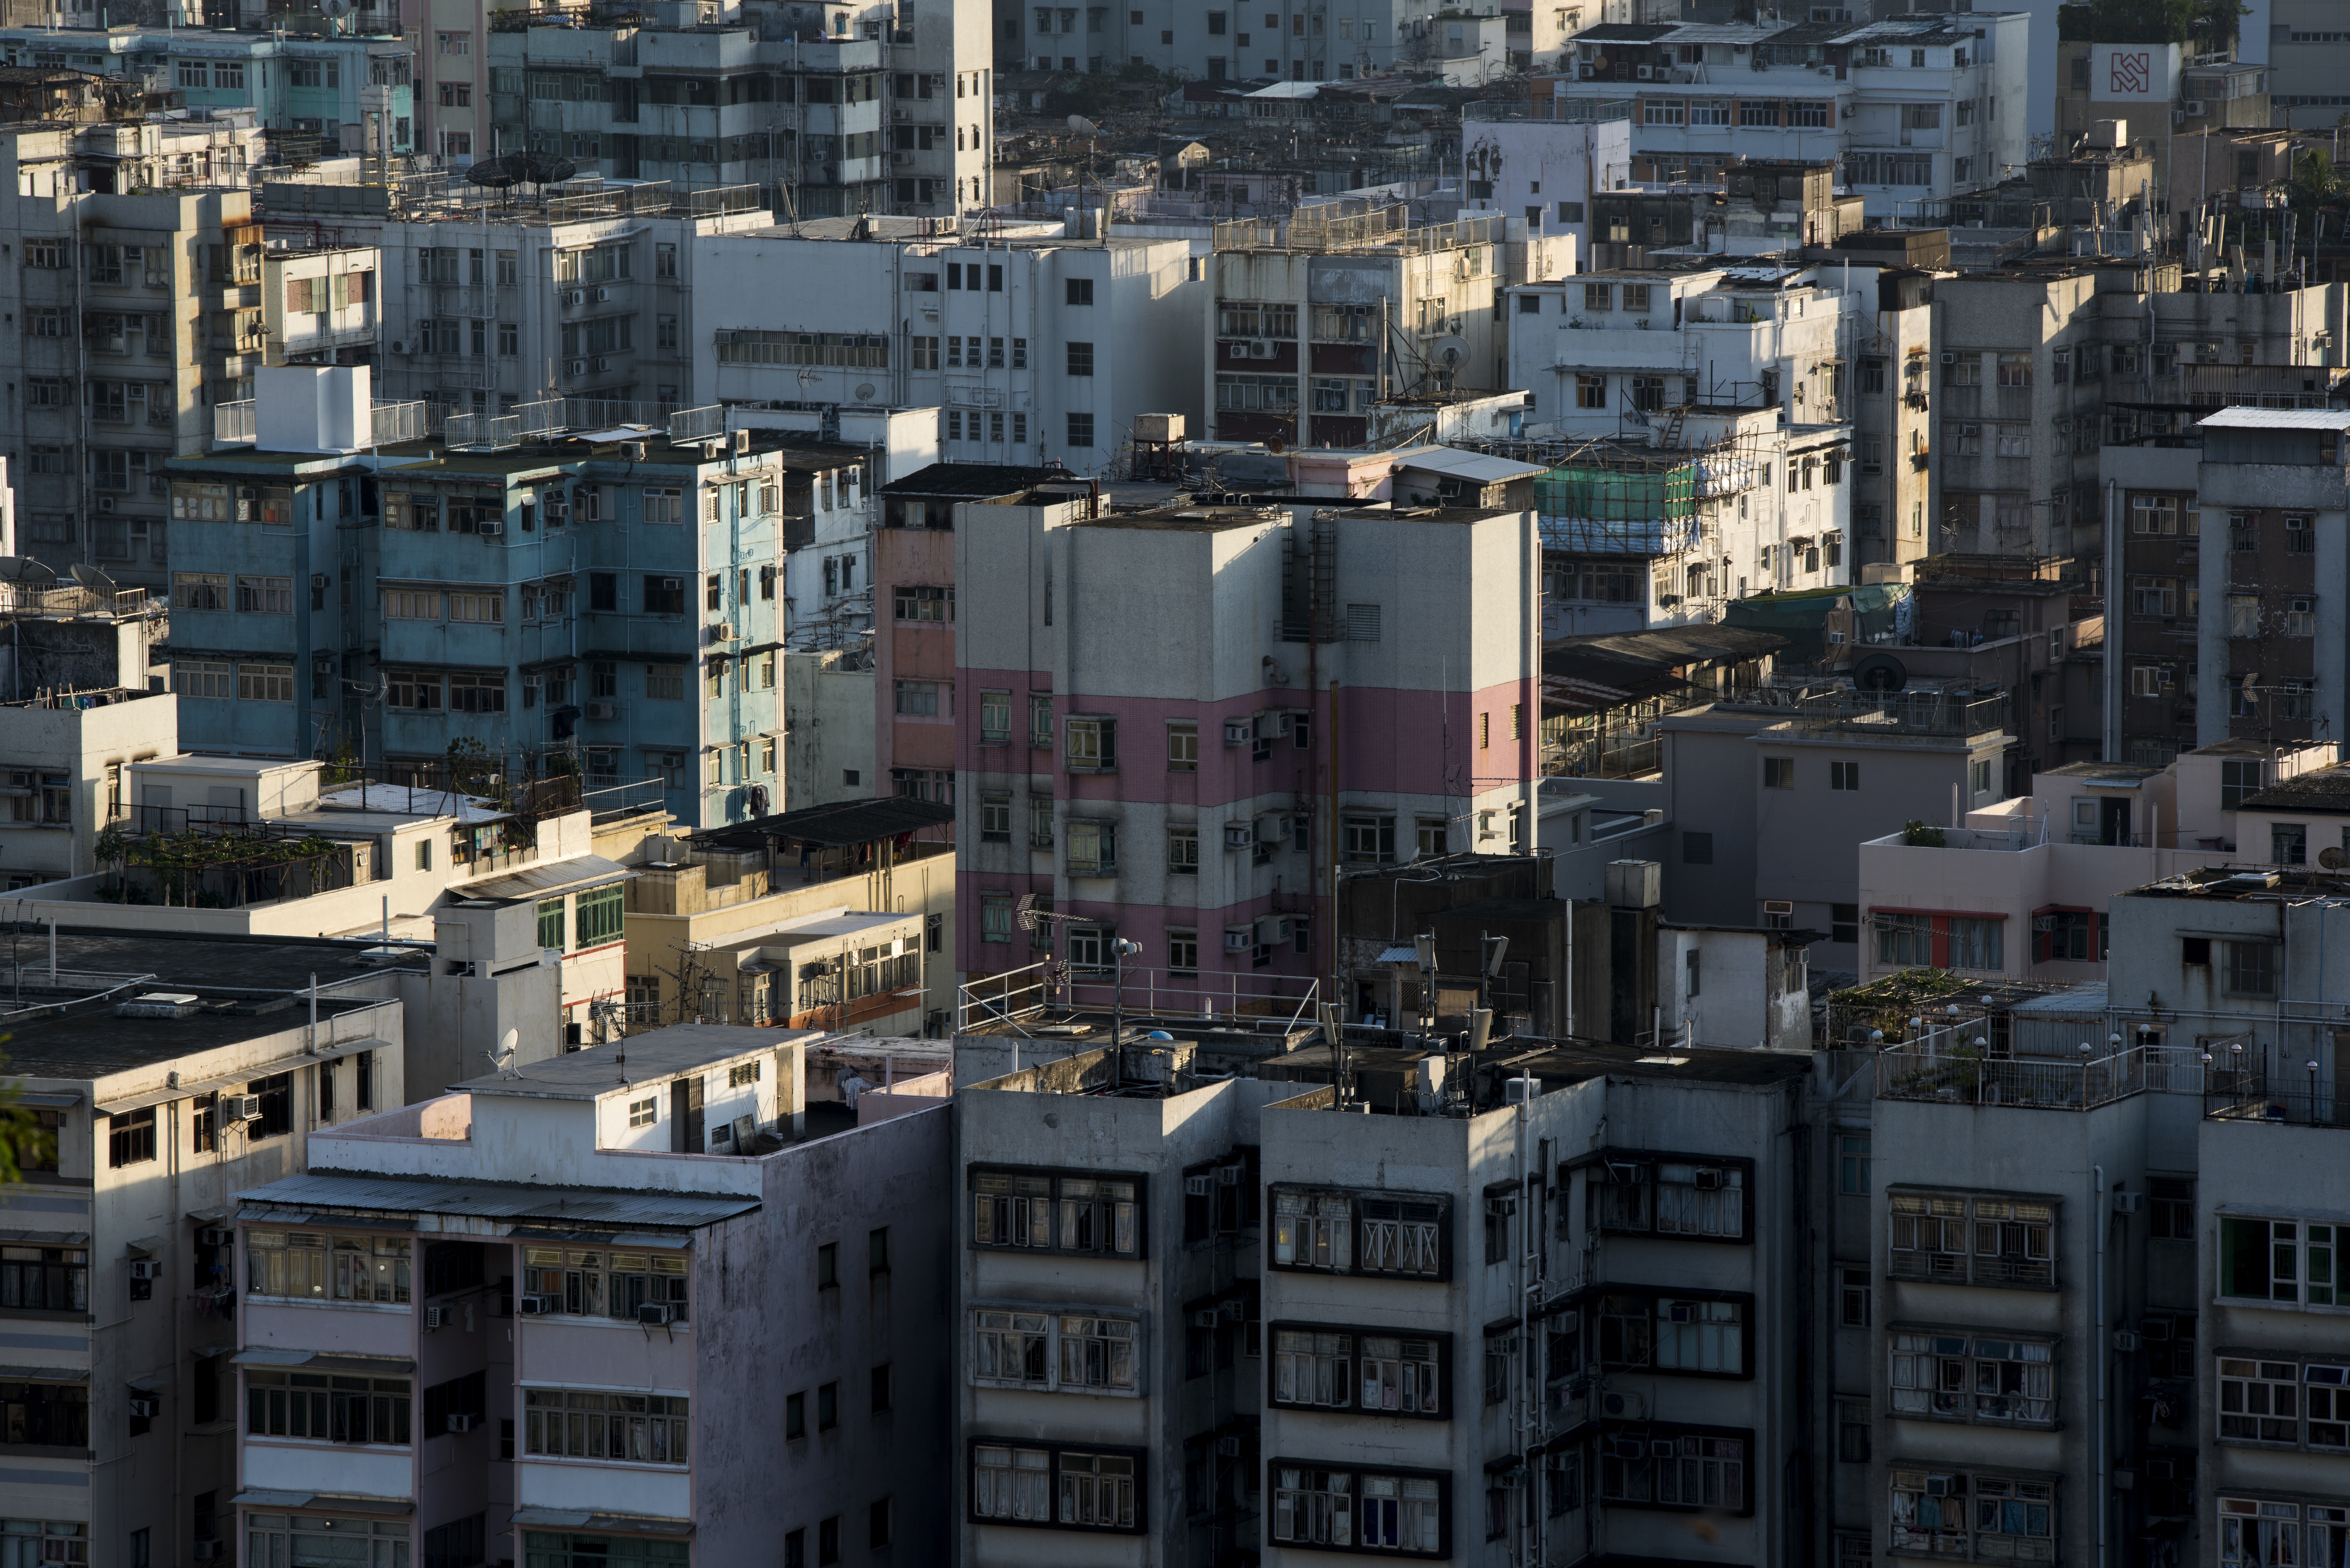
architecture, skyline, building, city, skyscraper, urban, cityscape, downtown, suburb, facade, tower block, high rise, hong kong, metropolis, neighbourhood, aerial photography, roof top, urban area, residential area, human settlement, metropolitan area, light contrast